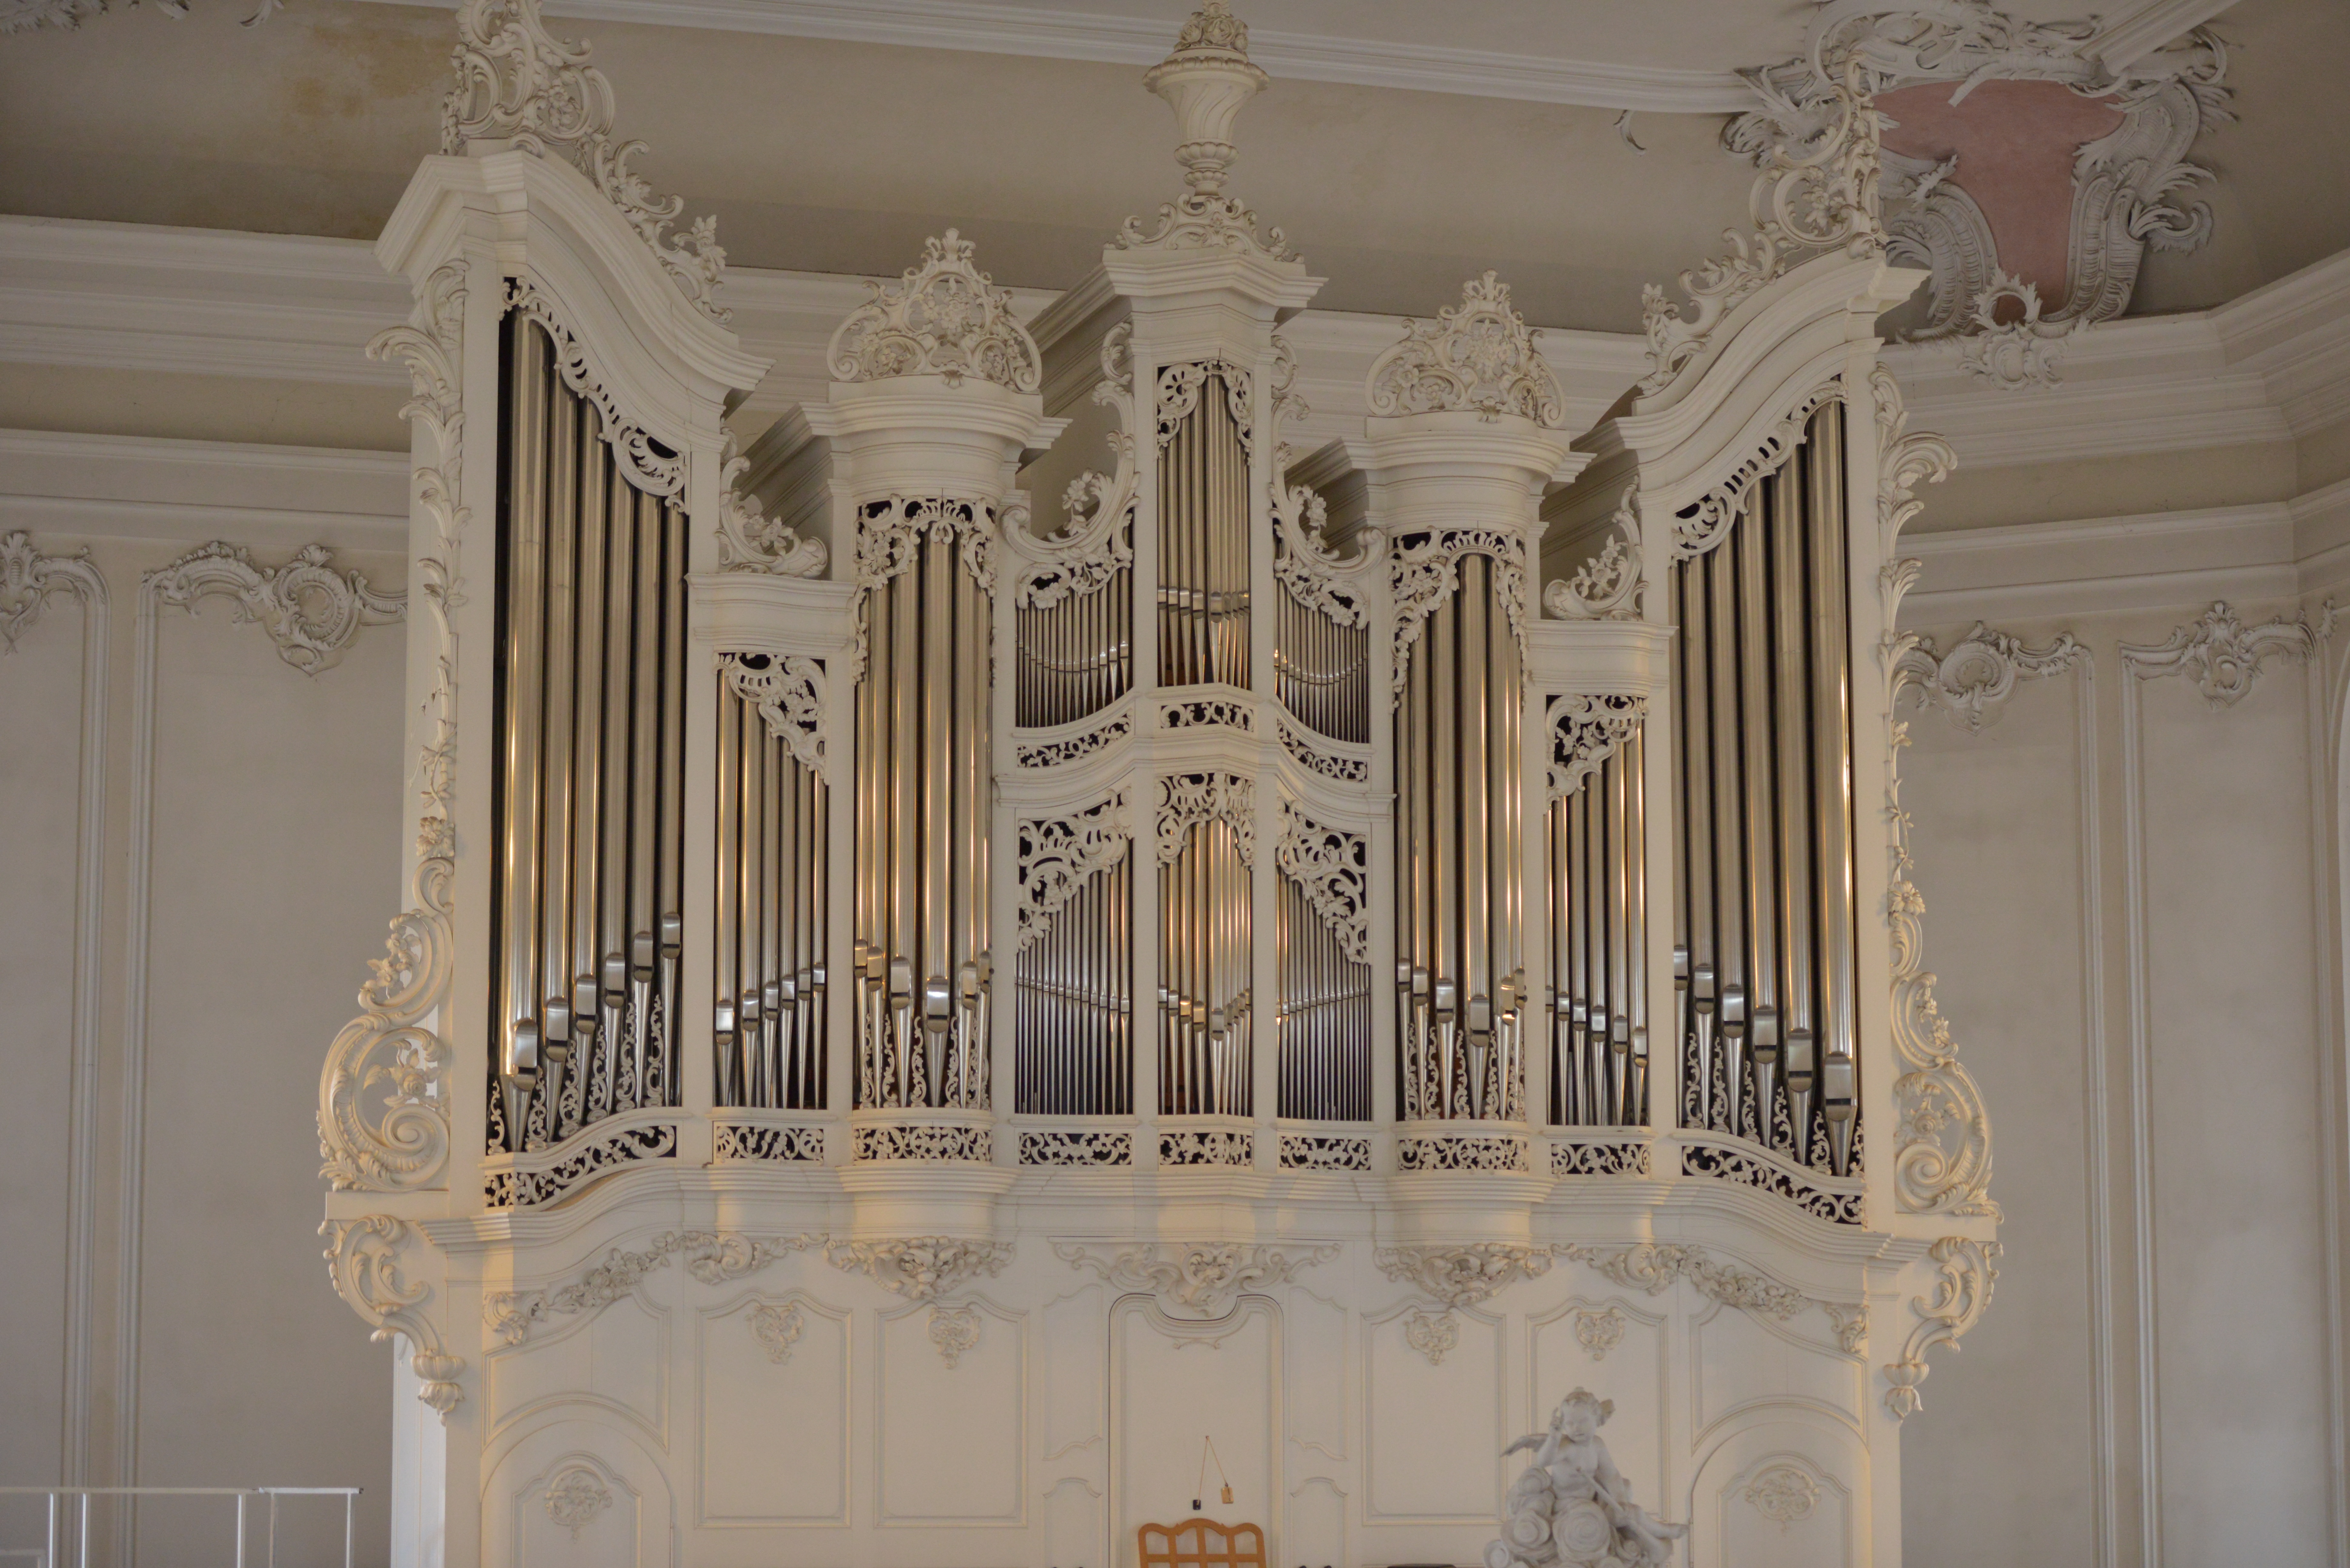
keyboard, technology, column, musical instrument, interior design, organ, ludwig church, saarbr cken, pipe organ, organ pipe, electronic device